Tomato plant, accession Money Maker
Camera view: horizontal (90 deg, fisheye); turntable rotation: 240 degrees
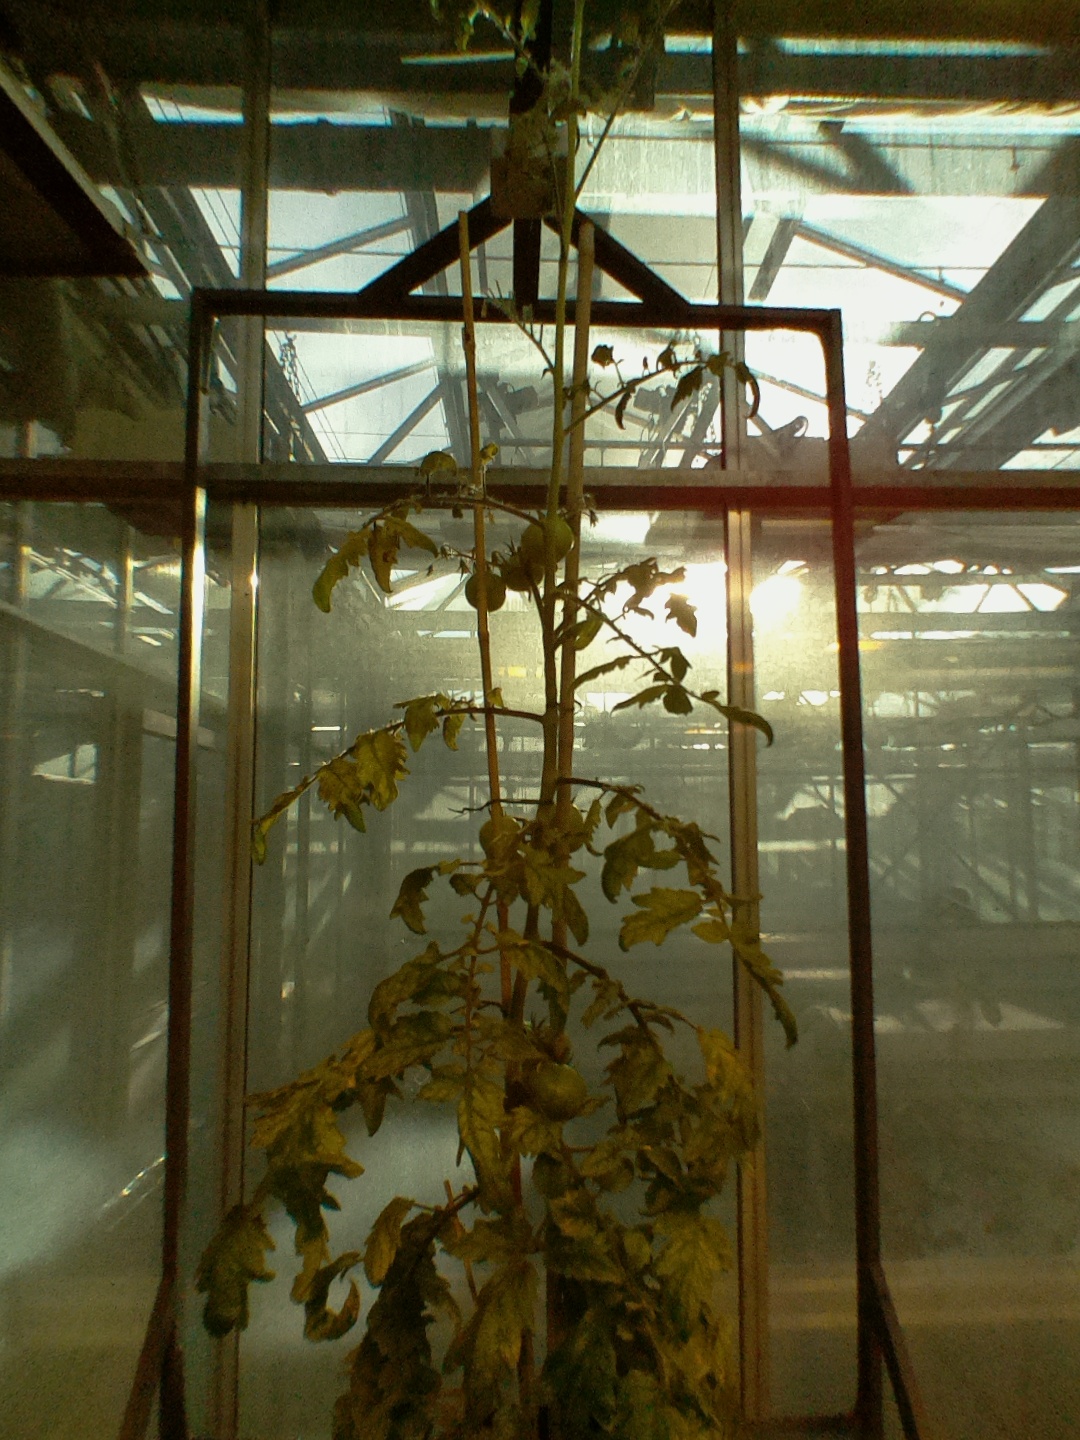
BBCH growth stage 76: 60%-70% of final fruit size